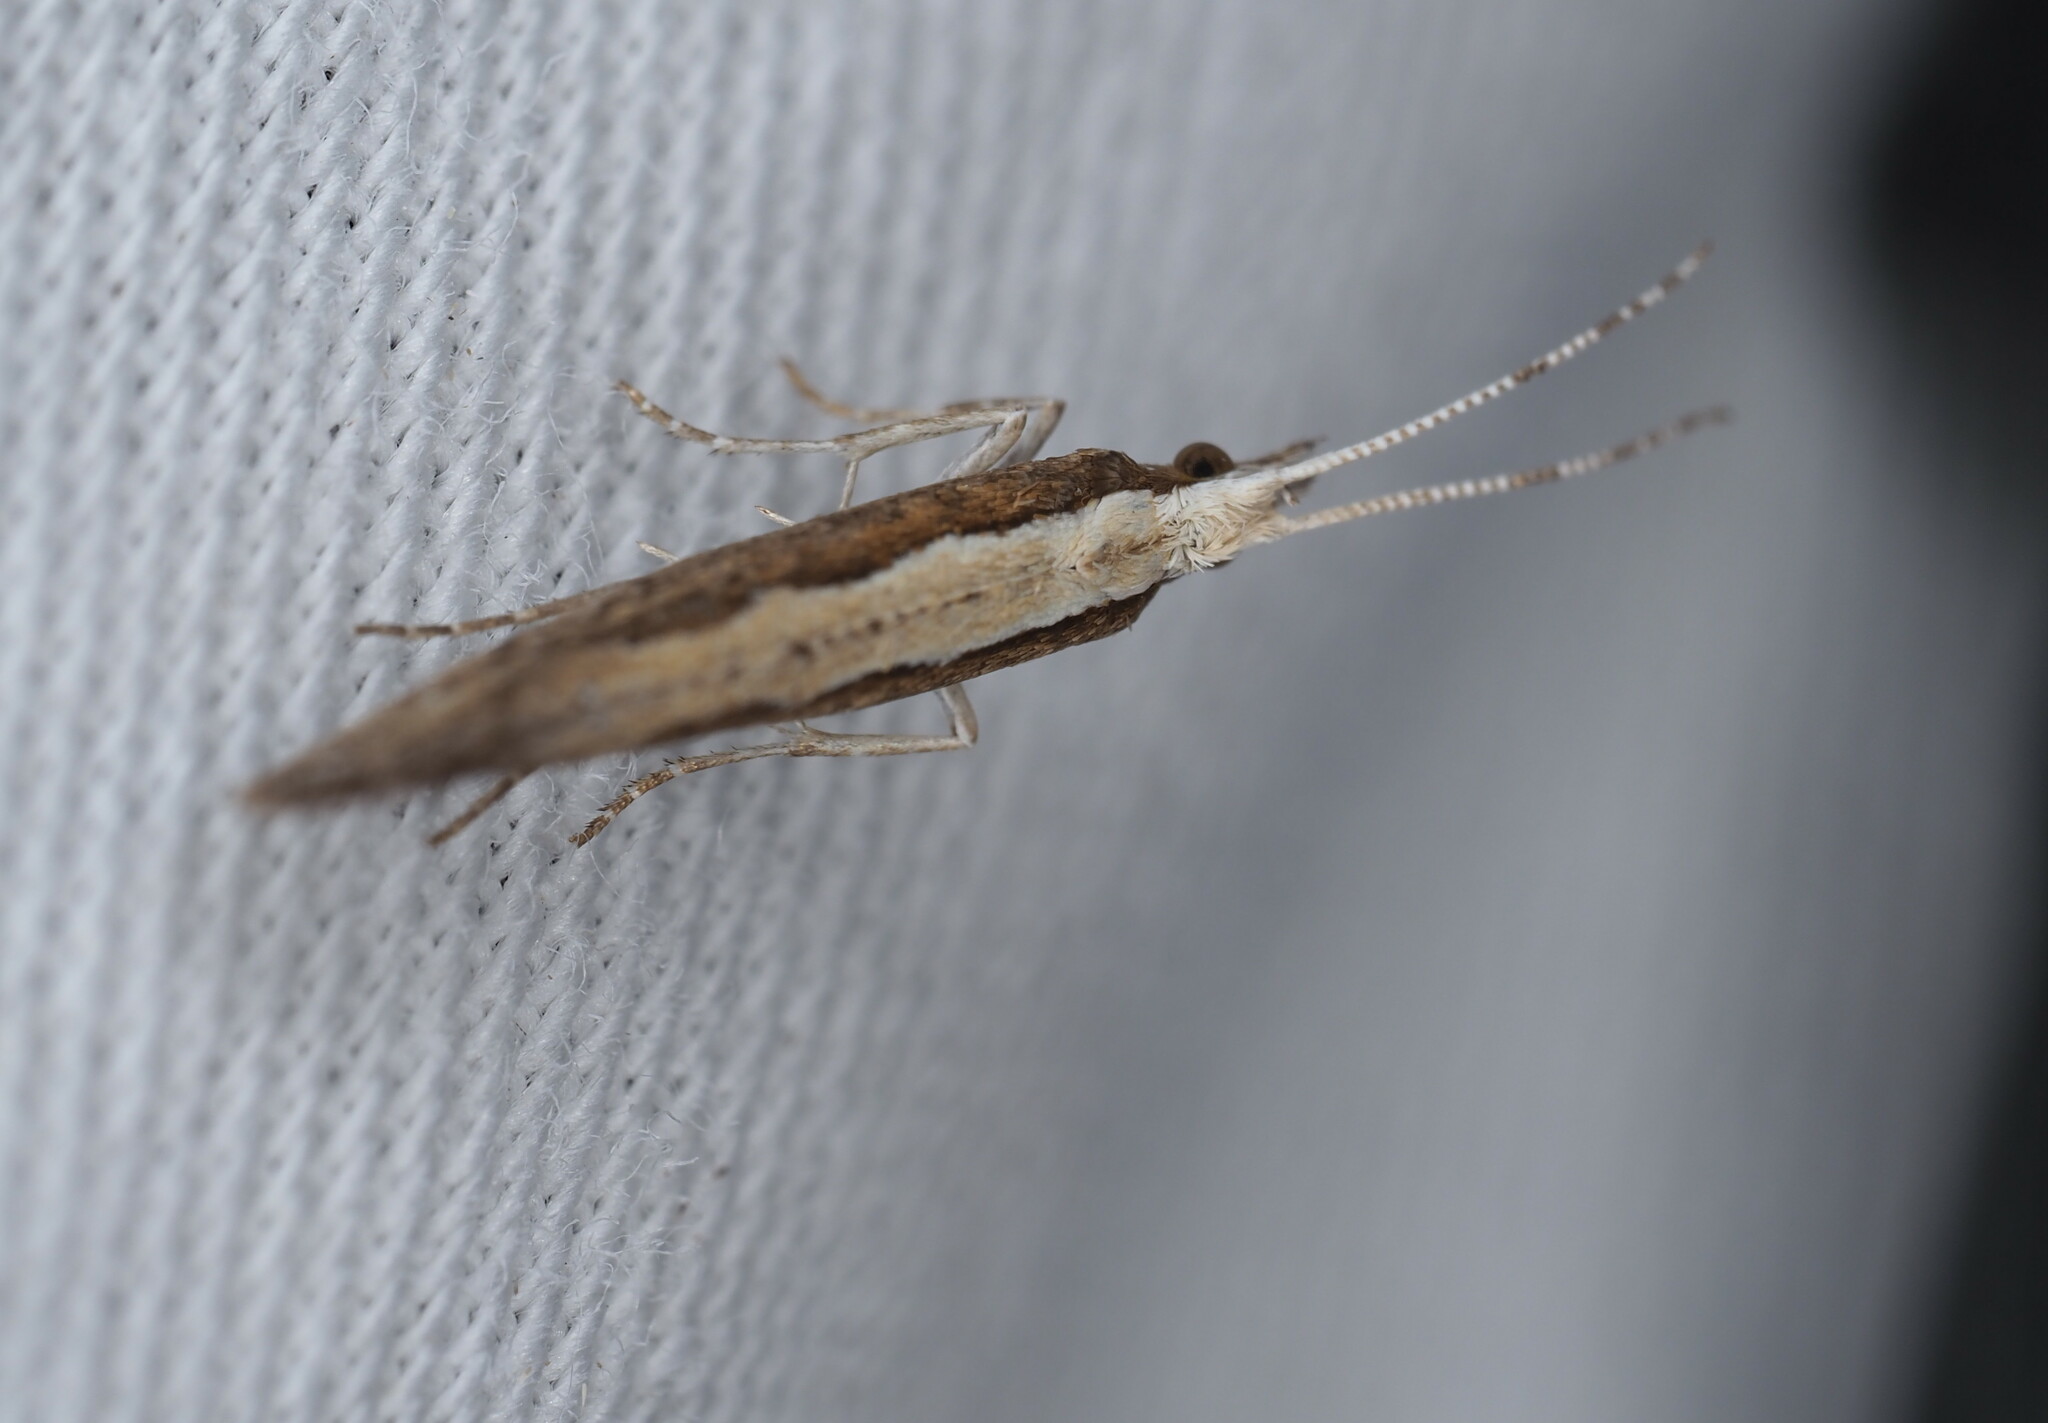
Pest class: diamondback_moth